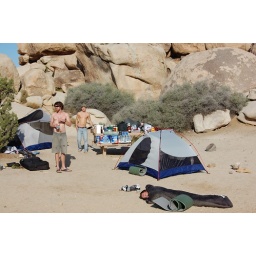
note Joe sleeping in the sand